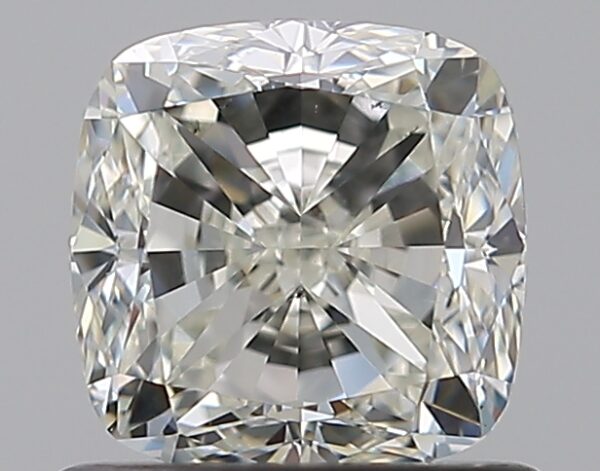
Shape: cushion
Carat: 1.01
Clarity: VS2
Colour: K
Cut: EX
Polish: EX
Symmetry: VG
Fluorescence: N
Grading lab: GIA
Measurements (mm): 5.41 x 5.39 x 3.74